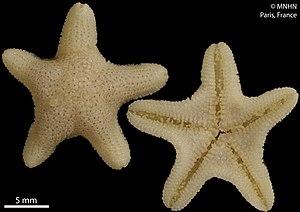
Aquilonastra conandae - (holotype)Spécimen MNHN-IE-2013-2489Collection
Aquilonastra conandae est une espèce d'étoiles de mer tropicales de la famille des Asterinidae que l'on trouve sur les récifs de corail de l'archipel des Mascareignes, dans l'océan Indien. Elle a pour particularité de pouvoir se diviser en deux pour se multiplier. C'est une toute petite étoile aux couleurs variables, discrète et bien camouflée, mesurant jusqu'à deux centimètres de diamètre, qui vit sur la partie supérieure des barrières de corail, dans la zone de déferlement des grosses vagues du large. Malgré sa relative abondance, sans doute pour ces raisons, elle n'a été identifiée et décrite qu'en 2006, par deux biologistes marins australiens. Elle doit son nom à la française Chantal Conand, biologiste marine à l'origine de sa découverte.